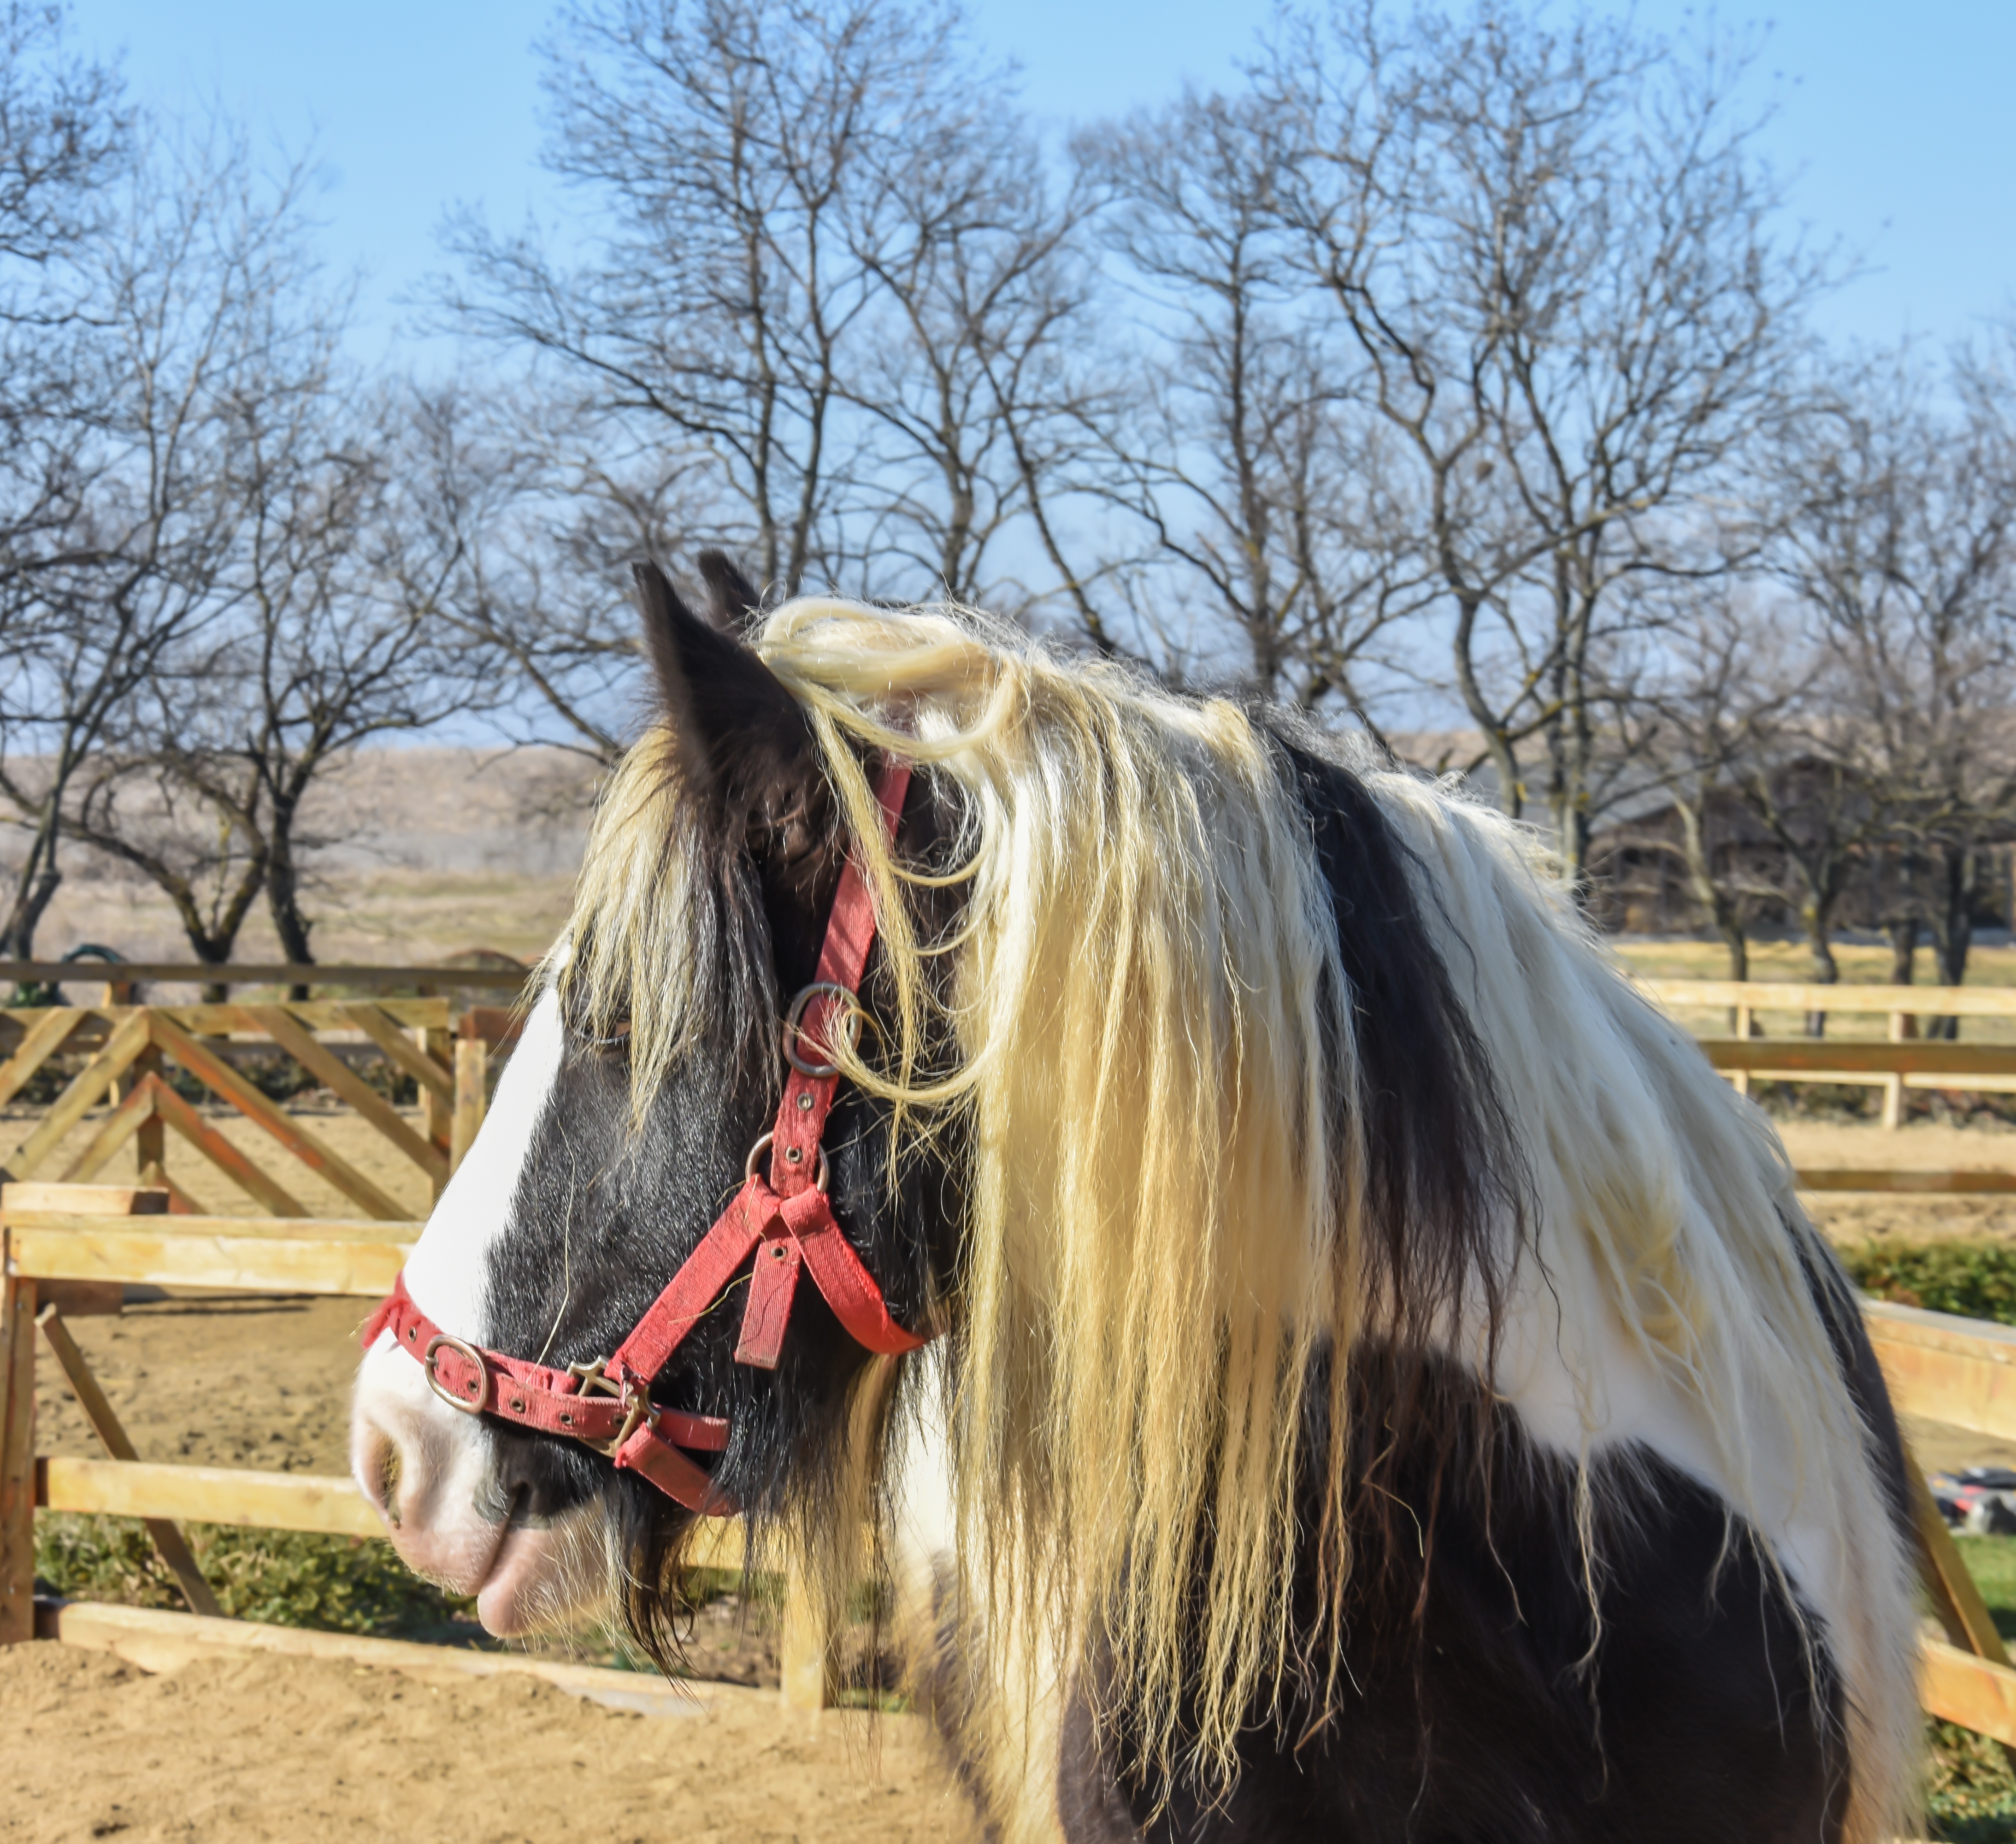
nature, outdoor, field, farm, countryside, animal, country, livestock, ranch, horse, brown, mammal, stallion, mane, agriculture, equestrian, pony, mare, domestic, equestrianism, horse like mammal, mustang horse